NC State Wolfpack men's basketball

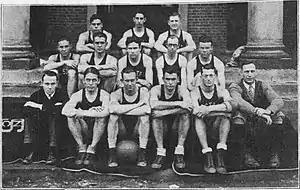
The 1925-26 basketball team

In 1910 Guy Bryan formed a special committee that proposed to the university administration the organization of the school's first basketball team. The program played its first official intercollegiate basketball game on February 16, 1911, against a much more experienced squad from Wake Forest. NC State, then known as the North Carolina A&M Farmers, lost, 33–6. The two teams met again five days later in Raleigh, with A&M earning its first-ever victory, 19–18. The following year, the school's athletics council officially recognized basketball as a sport.